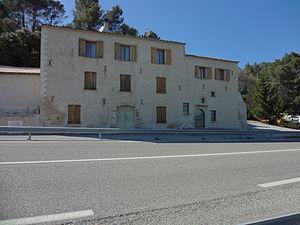
La route nationale 96, ou RN 96, est une ancienne route nationale française reliant Château-Arnoux-Saint-Auban à Aubagne. En 2006, elle a été déclassée, et renumérotée RD 4096 dans les Alpes-de-Haute-Provence, RD 996 dans le Vaucluse et RD 96 dans les Bouches-du-Rhône.
Le relais de poste est le lieu où étaient tenus prêts des chevaux frais pour les cavaliers, afin de permettre une vitesse maximale à la communication par courrier.
Lurs est une commune française, située dans le département des Alpes-de-Haute-Provence en région Provence-Alpes-Côte d'Azur. Le nom des habitants de Lurs est Lursiens.